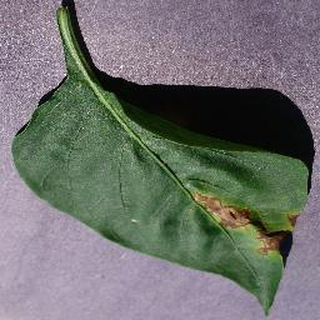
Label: bell_pepper_bacterial_spot